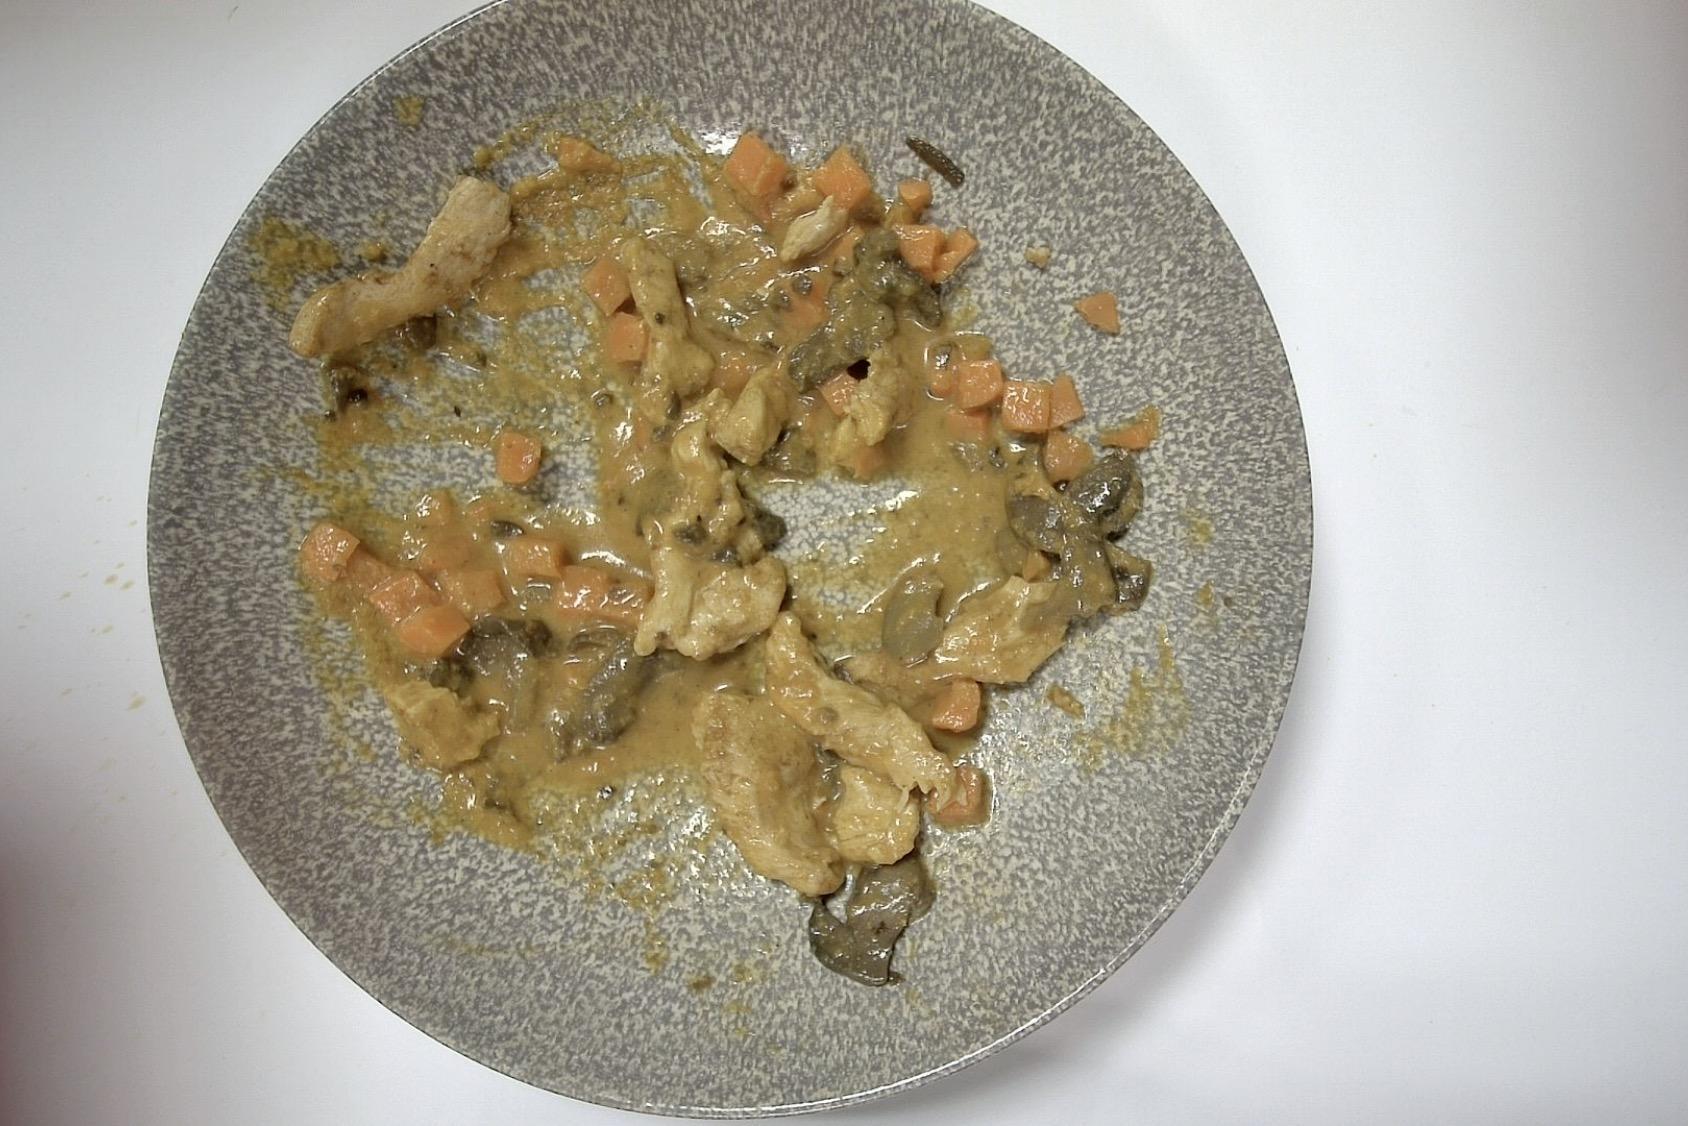
Dish: Hähnchenstreifen, Kartoffelwürfel , Möhre Pilze Linsen , Tomaten-Curry-Sauce
Portion size: Normale Portion
Ingredients: diced-potatoes, carrot, mushrooms, lentils, tomato-curry-sauce, chicken-strips
Weight as served: 495 g
Energy as served: 379,65 kcal (1.592,50 kJ)
Fat: 8,48 g (saturated: 1,84 g)
Carbohydrates: 41,235 g (sugar: 13,605 g)
Protein: 31,61 g
Salt: 3,13 g
Weight after return: 277 g
Energy after return: 212,451 kcal